Mikura-jima

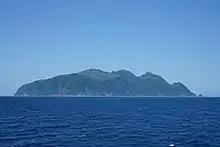
A view of Mikura-jima from the west.

Unlike the other islands in the Izu group, Mikura-jima has preserved most of its old-growth forest and endemic flora, such as the nioiebine orchid. The island has been recognised as an Important Bird Area (IBA) by BirdLife International because it hosts the largest breeding colony of streaked shearwaters (with some two million birds) in the world, as well as supporting populations of Japanese wood pigeons, Japanese murrelets, Pleske's grasshopper warblers, Ijima's leaf-warblers and Izu thrushes. Dolphins inhabit the surrounding waters.